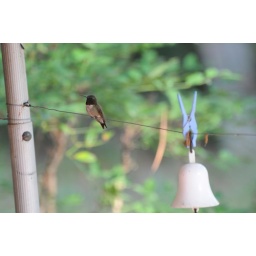
This male ruby throated hummingbird was guarding &amp;quot;his&amp;quot; feeder (the feeder is below the white bell ant trap).